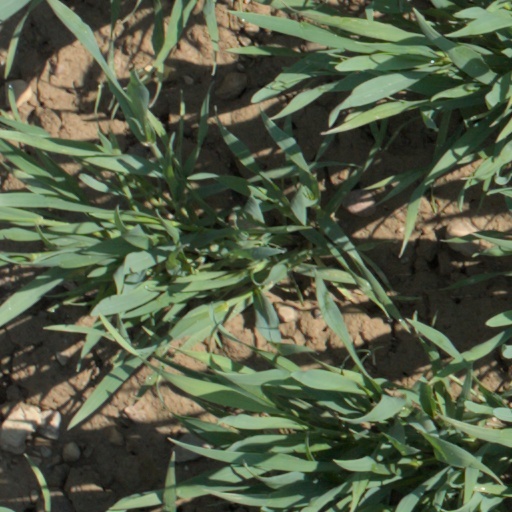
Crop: wheat